Grigorovich M-11

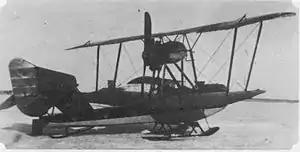

The Grigorovich M-11 (or Shchetinin M-11) was a Russian single-seat fighter flying boat designed by Dmitry Pavlovich Grigorovich and built by Shchetinin